Santa Barbara County, California

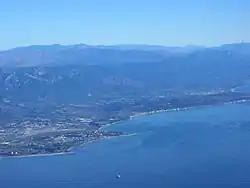
South Coast of Santa Barbara County, view looking northeast, showing, from left to right, Isla Vista, Goleta, Hope Ranch, Santa Barbara. All the mountains except for the most distant in the right rear are in Santa Barbara County.

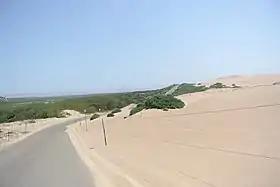
Transition zone (back dunes) in Guadalupe-Nipomo Dunes National Wildlife Refuge

According to the U.S. Census Bureau, the county has a total area of , of which is land and (27.8%) is water. Four of the Channel Islands – San Miguel Island, Santa Cruz Island, Santa Rosa Island and Santa Barbara Island – are in Santa Barbara County. They form the largest part of the Channel Islands National Park (which also includes Anacapa Island in Ventura County).